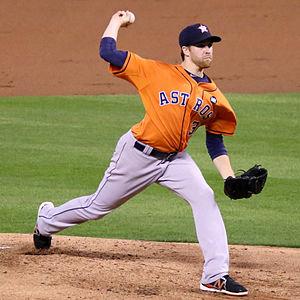
Les Séries de divisions de la Ligue américaine de baseball 2015 sont deux séries éliminatoires jouées dans la Ligue américaine de baseball, l'une des deux composantes des Ligues majeures de baseball. Ces deux séries sont jouées du jeudi 8 octobre au mercredi 14 octobre 2015.